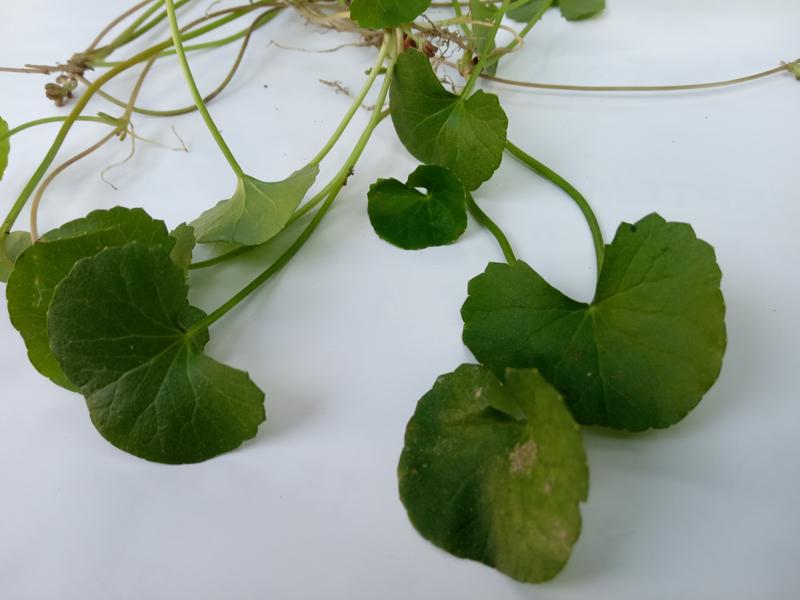
Weed species: Centella asiatica